Shaina Magdayao

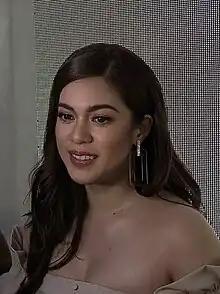
Magdayao in 2019

Shaina Garcia Magdayao (born November 6, 1989) is a Filipino actress. Known primarily for her dramatic roles in film and television, she began her career as a child actress and starred in her first titular role "Lyra". She is the recipient of various accolades including a FAMAS Award, a Metro Manila Film Festival Award, two Gawad Pasado Awards and a Young Critics Circle award, in addition to nominations from Gawad Urian and Luna Awards. Her works have also been competed in numerous film festivals around the world such as Cannes Film Festival, Busan International Film Festival, Berlin International Film Festival, and Locarno International Film Festival.